Auto Raja (2013 film)

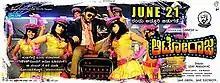

Auto Raja is a 2013 Indian Kannada-language romantic drama film written and directed by Uday Prakash, which stars Ganesh, Bhama and Deepika Kamaiah in the lead roles. The title is inspired by the popular Kannada film of the same title name released in 1980.